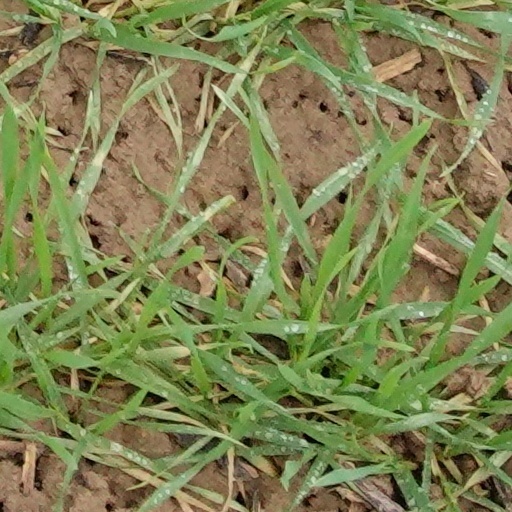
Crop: wheat